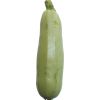
Label: Zucchini 1